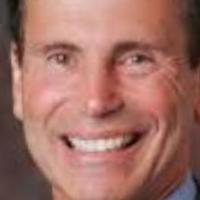
Age group: age 56-65